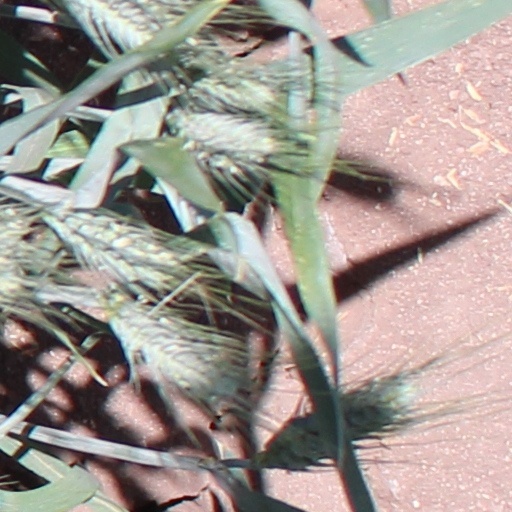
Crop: wheat